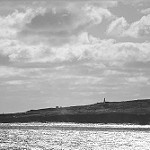
Label: sea